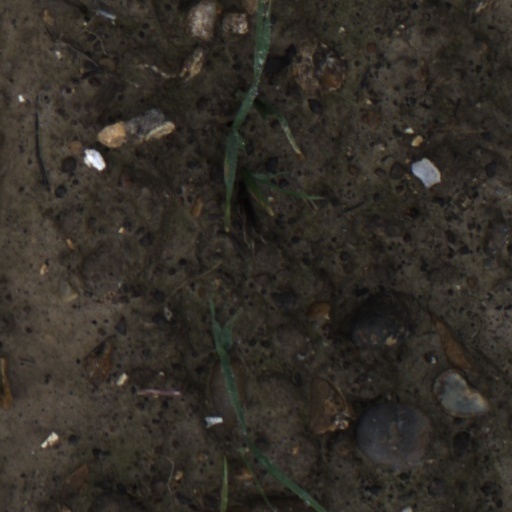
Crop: wheat